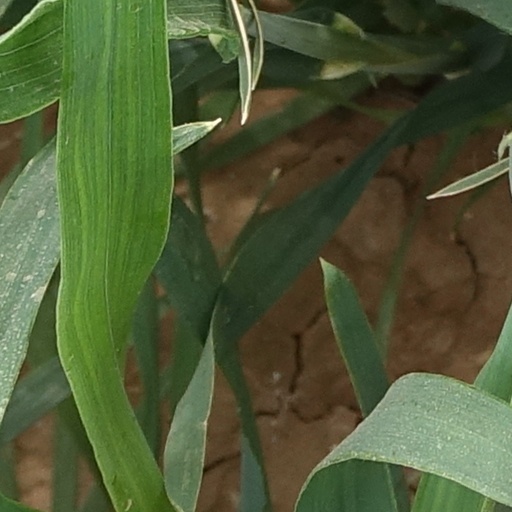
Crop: wheat